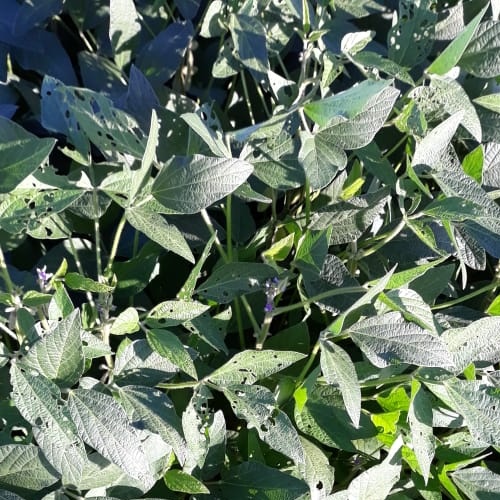
Label: Caterpillar